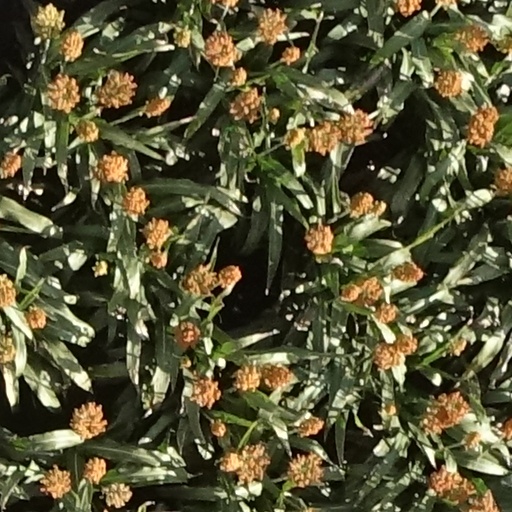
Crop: sorghum